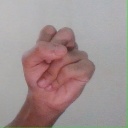
अक्षर: स